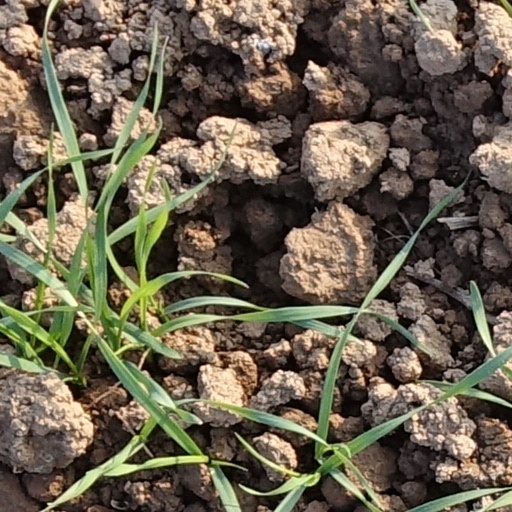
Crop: wheat